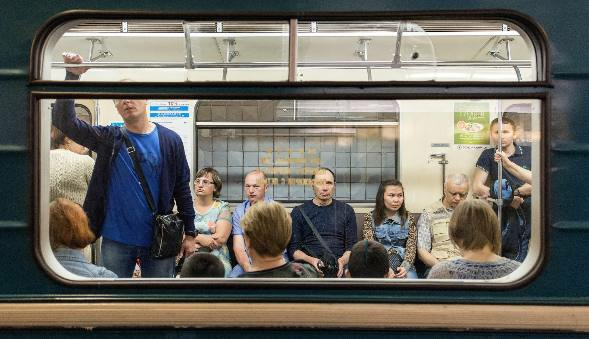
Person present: No